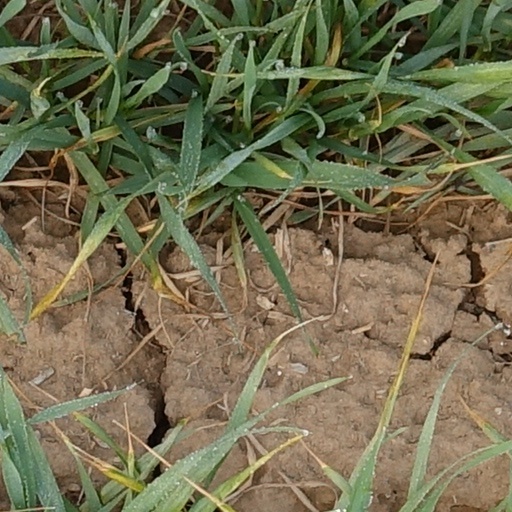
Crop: wheat